Walkinshaw Andretti United

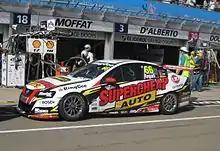
Holden VE Commodore of Russell Ingall at the 2012 Clipsal 500

The 2007 V8 Supercar season saw the debut of the new VE Commodore.